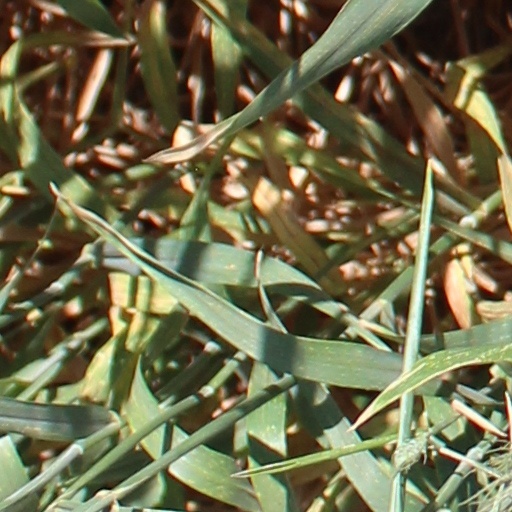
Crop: wheat